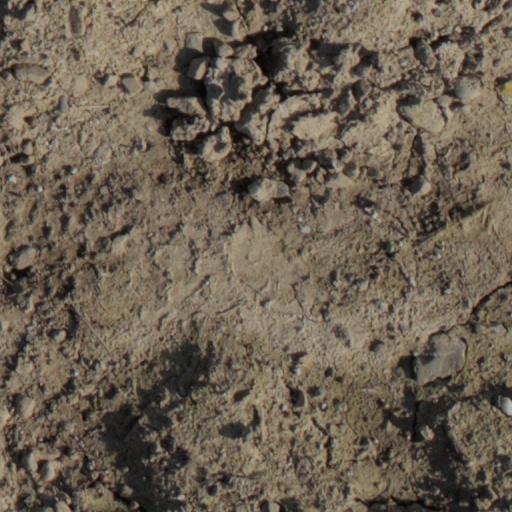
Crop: wheat